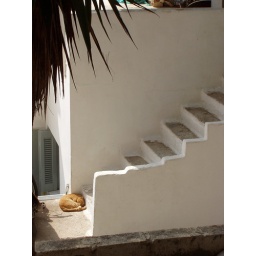
sleeping cat in naxos